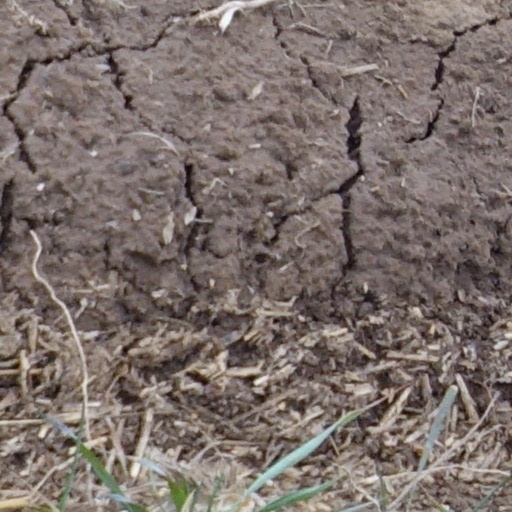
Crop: wheat